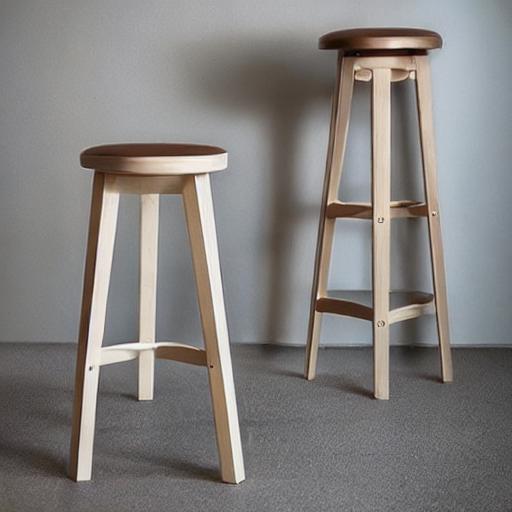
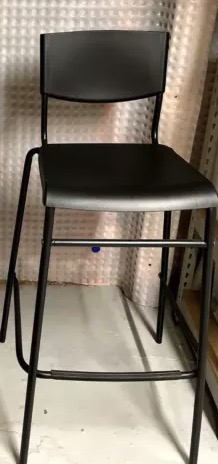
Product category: stool
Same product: no